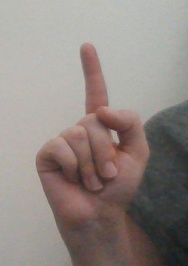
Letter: bb